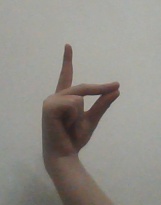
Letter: ta